Hispanics and Latinos in Utah

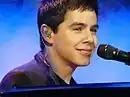
Latino Utah native, David Archuleta performing

San Juan County ( St John in Spanish), Escalante (Spanish surname), Santa Clara (Saint Clare de Assisi), Alta (high in Spanish), Pintura (painting in Spanish), Santa Clara Volcano, Callao Ghost Town (named for a town in Peru), Santa Clara River.